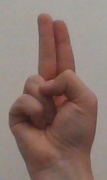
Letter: taa